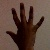
The image shows a hand gesture representing the number 5 in Indian Sign Language.